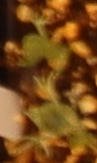
Label: Field Pea